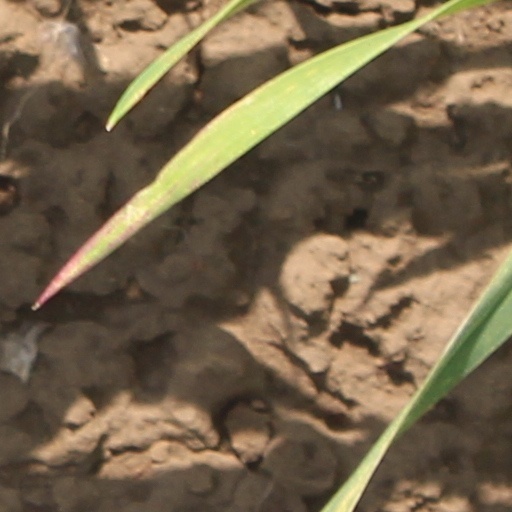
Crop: wheat